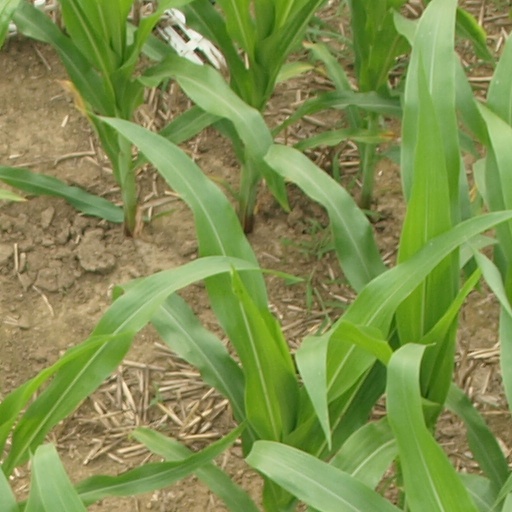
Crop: maize; corn